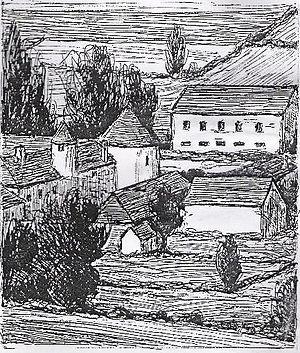
Flagy est une commune française située dans le département de Saône-et-Loire en région Bourgogne-Franche-Comté.